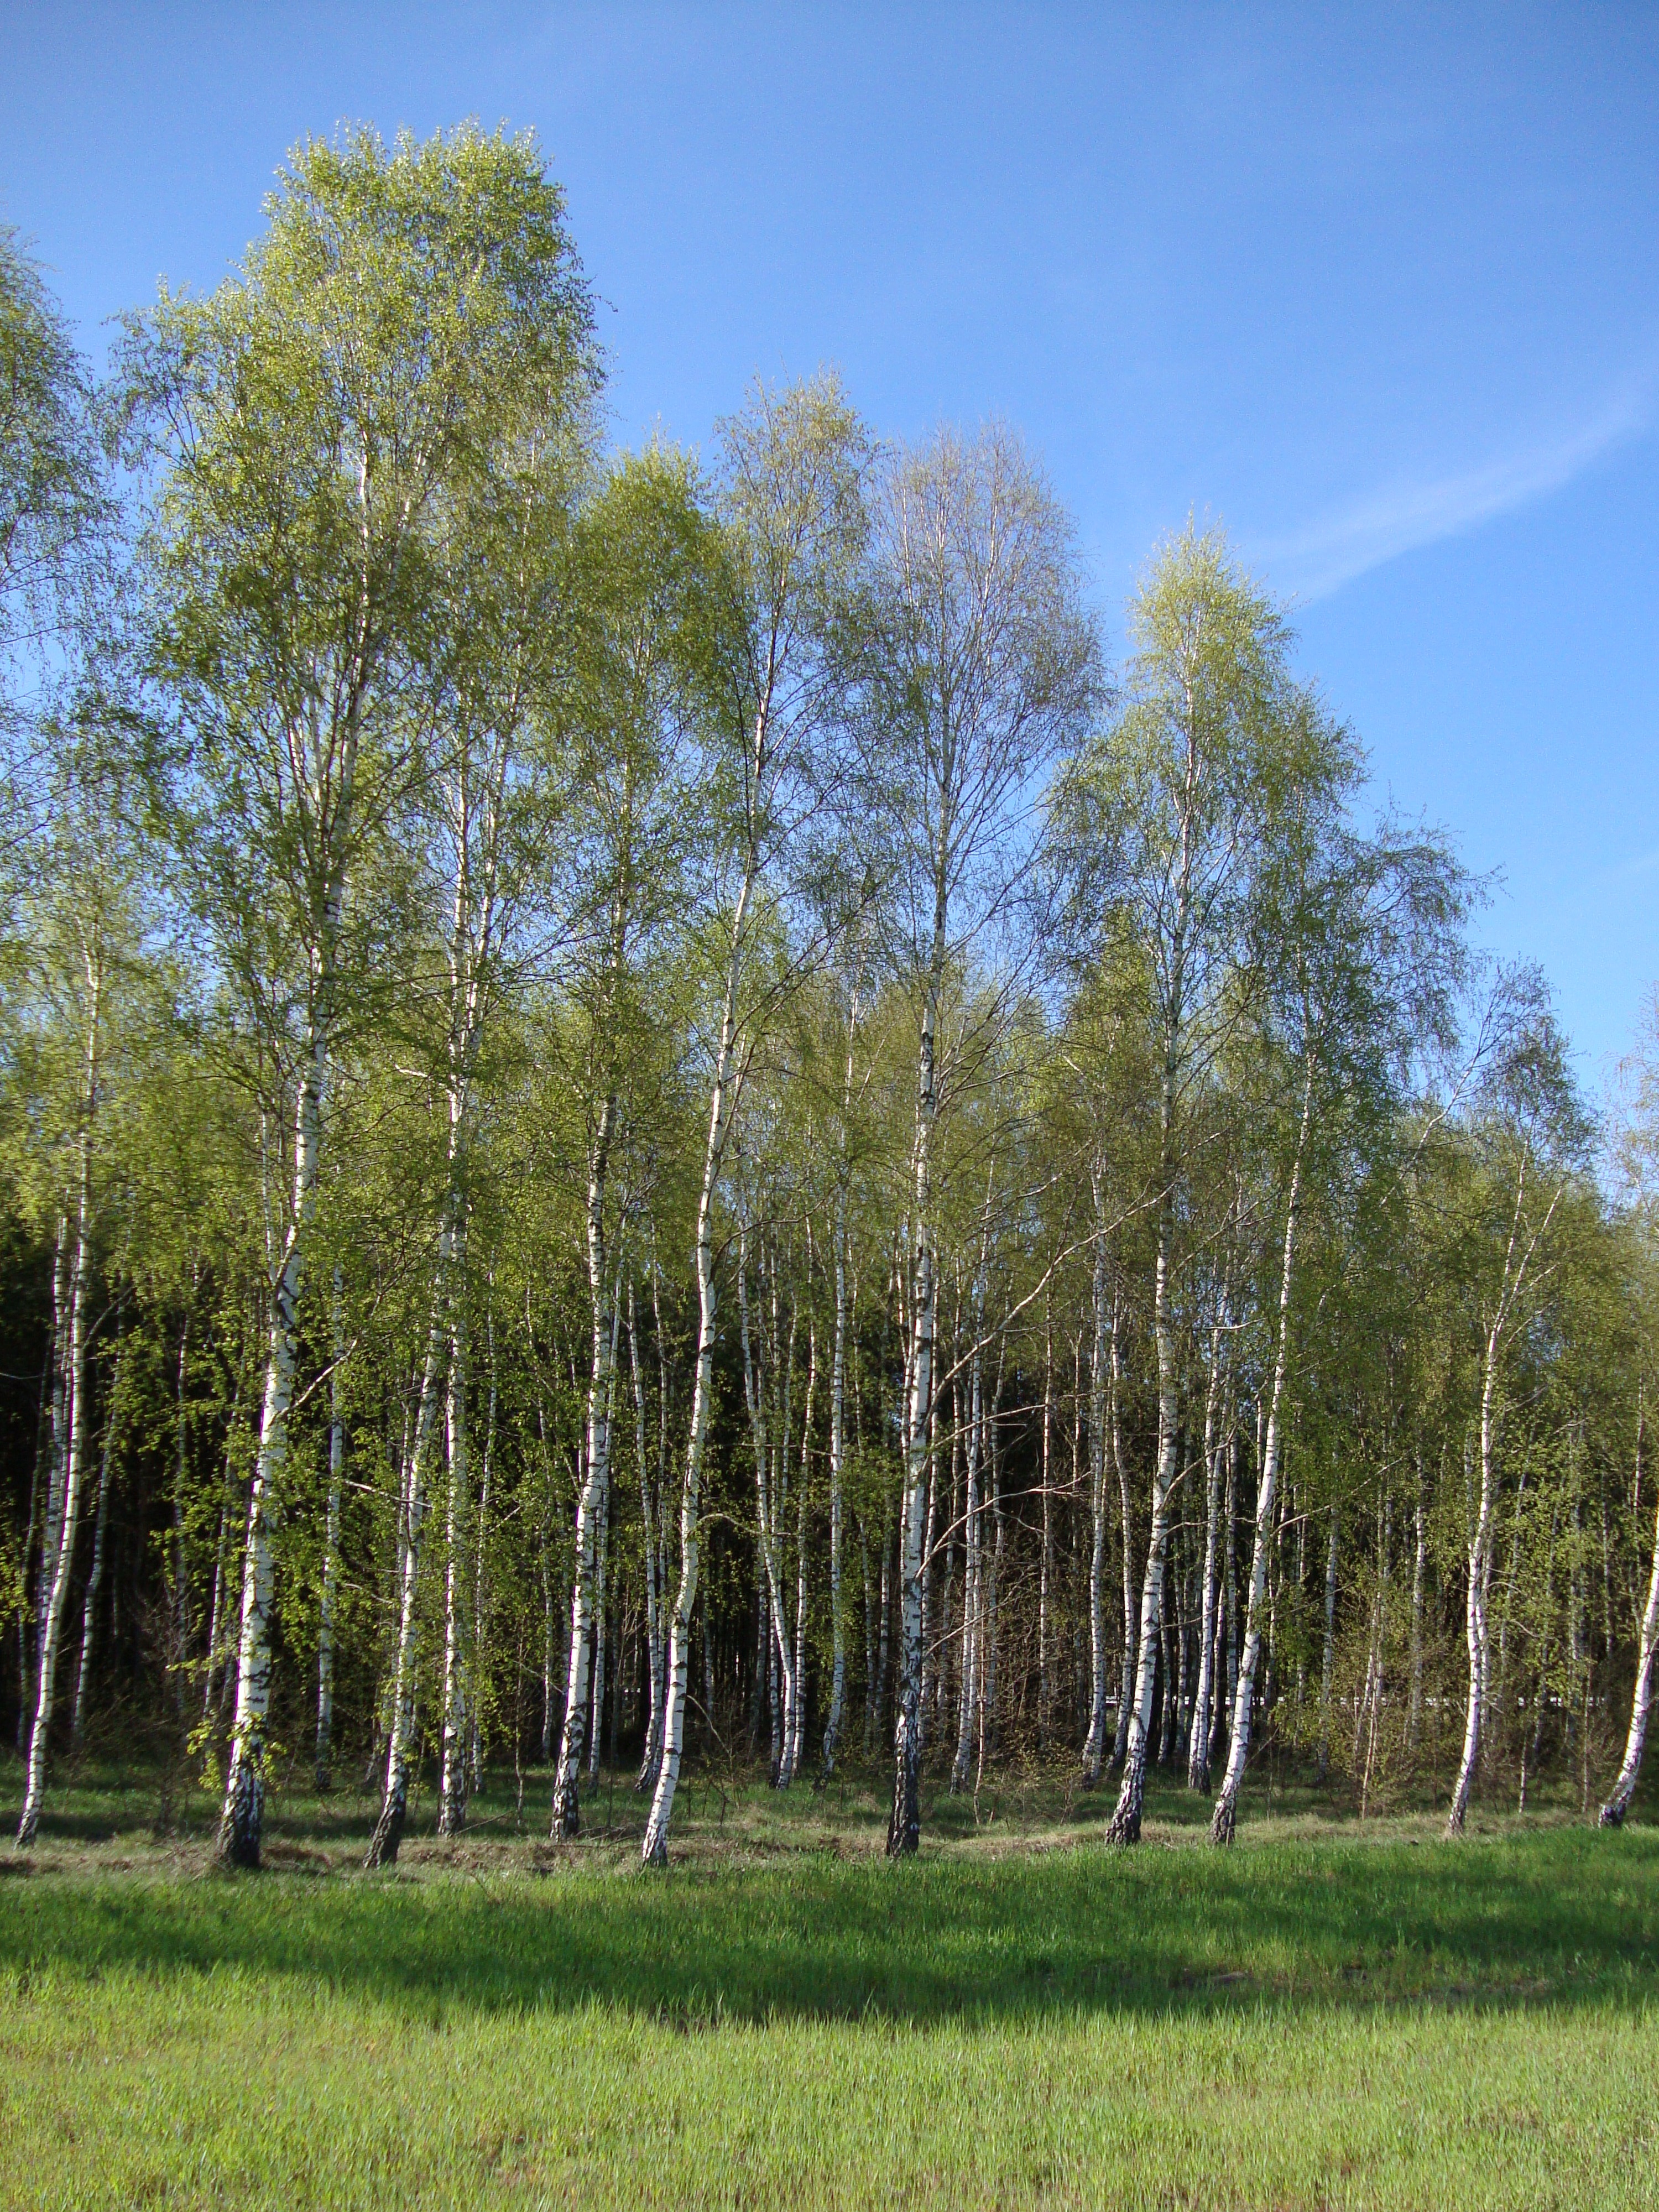
landscape, tree, nature, forest, grass, plant, meadow, spring, birch, deciduous, grove, woodland, habitat, ecosystem, flowering plant, biome, grass family, woody plant, temperate coniferous forest, land plant